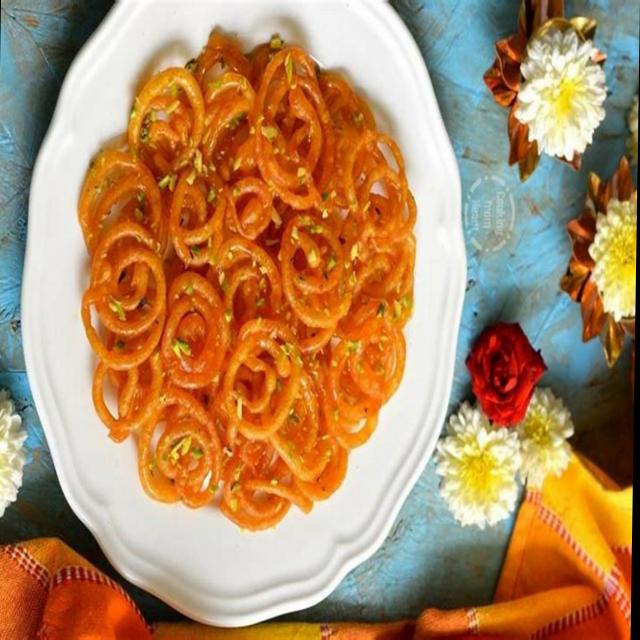
Dish: jalebi